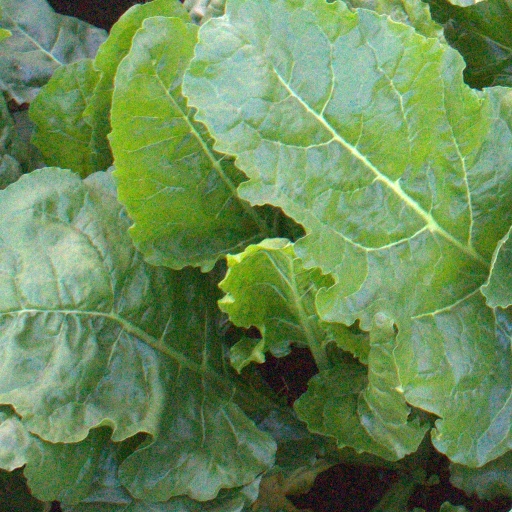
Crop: sugar beet